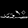
Label: Sandal